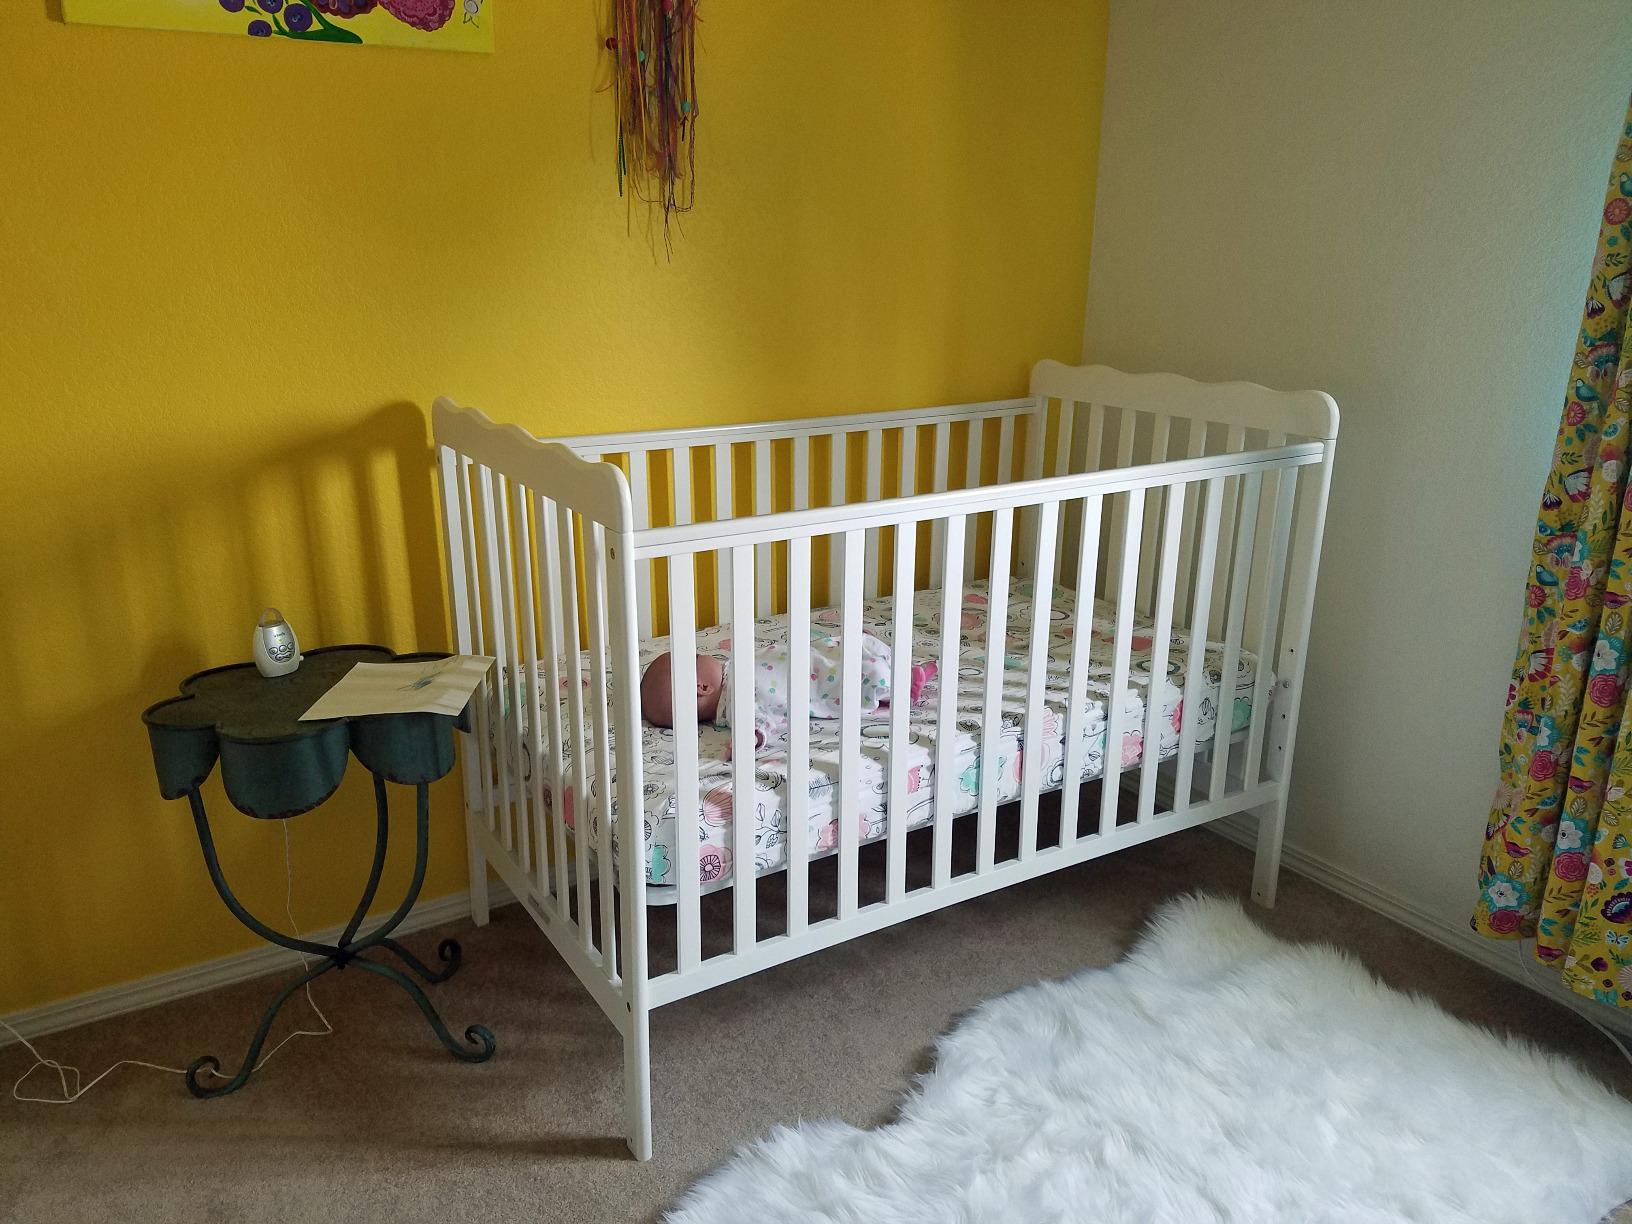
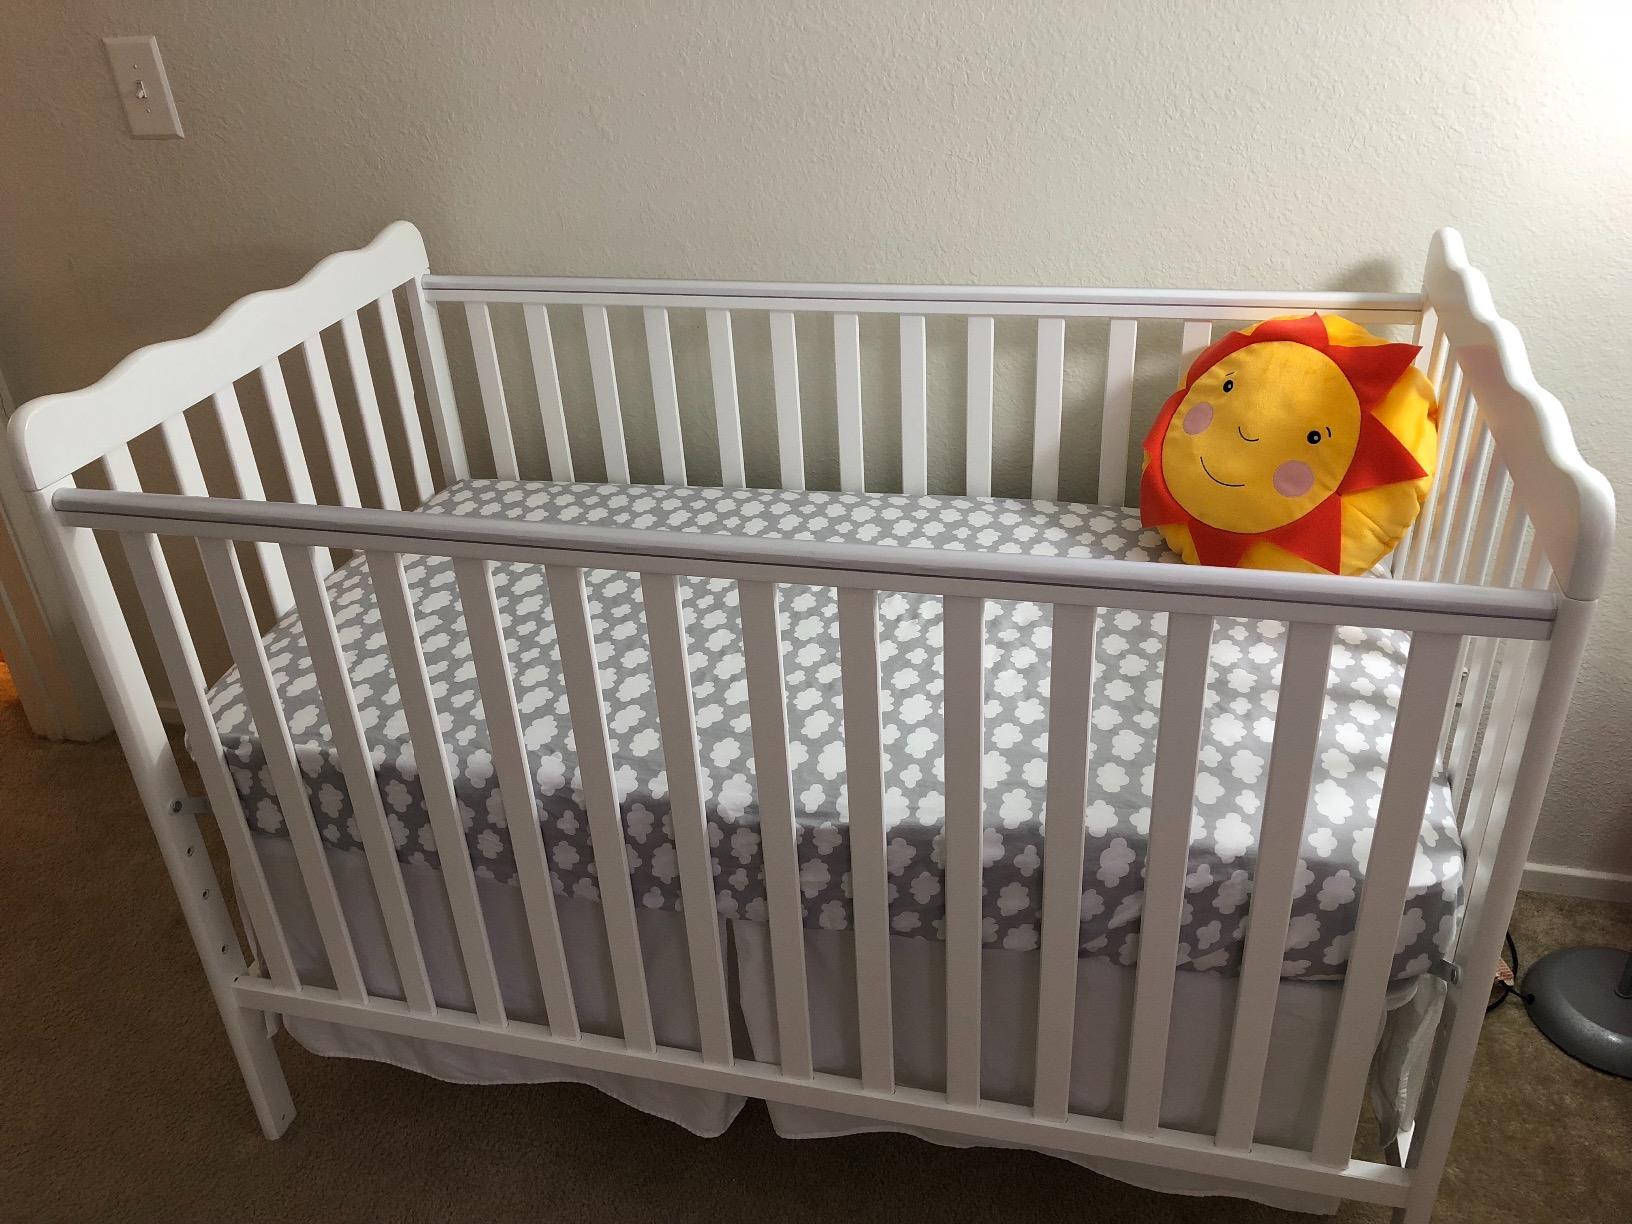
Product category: products_crib
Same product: yes